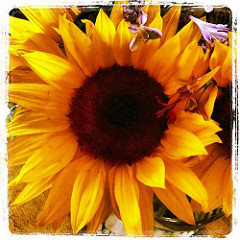
Flower: sunflower